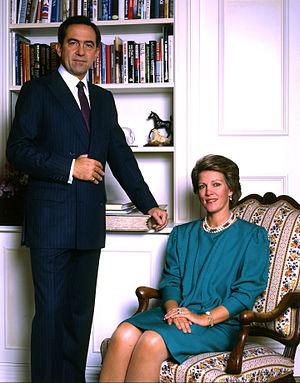
Alexia de Grèce, princesse de Grèce et de Danemark, est née le 10 juillet 1965 au palais de Mon Repos, à Corfou, en Grèce. Brièvement héritière du trône de Grèce entre 1965 et 1967, c'est un membre de l'ancienne famille royale hellène.